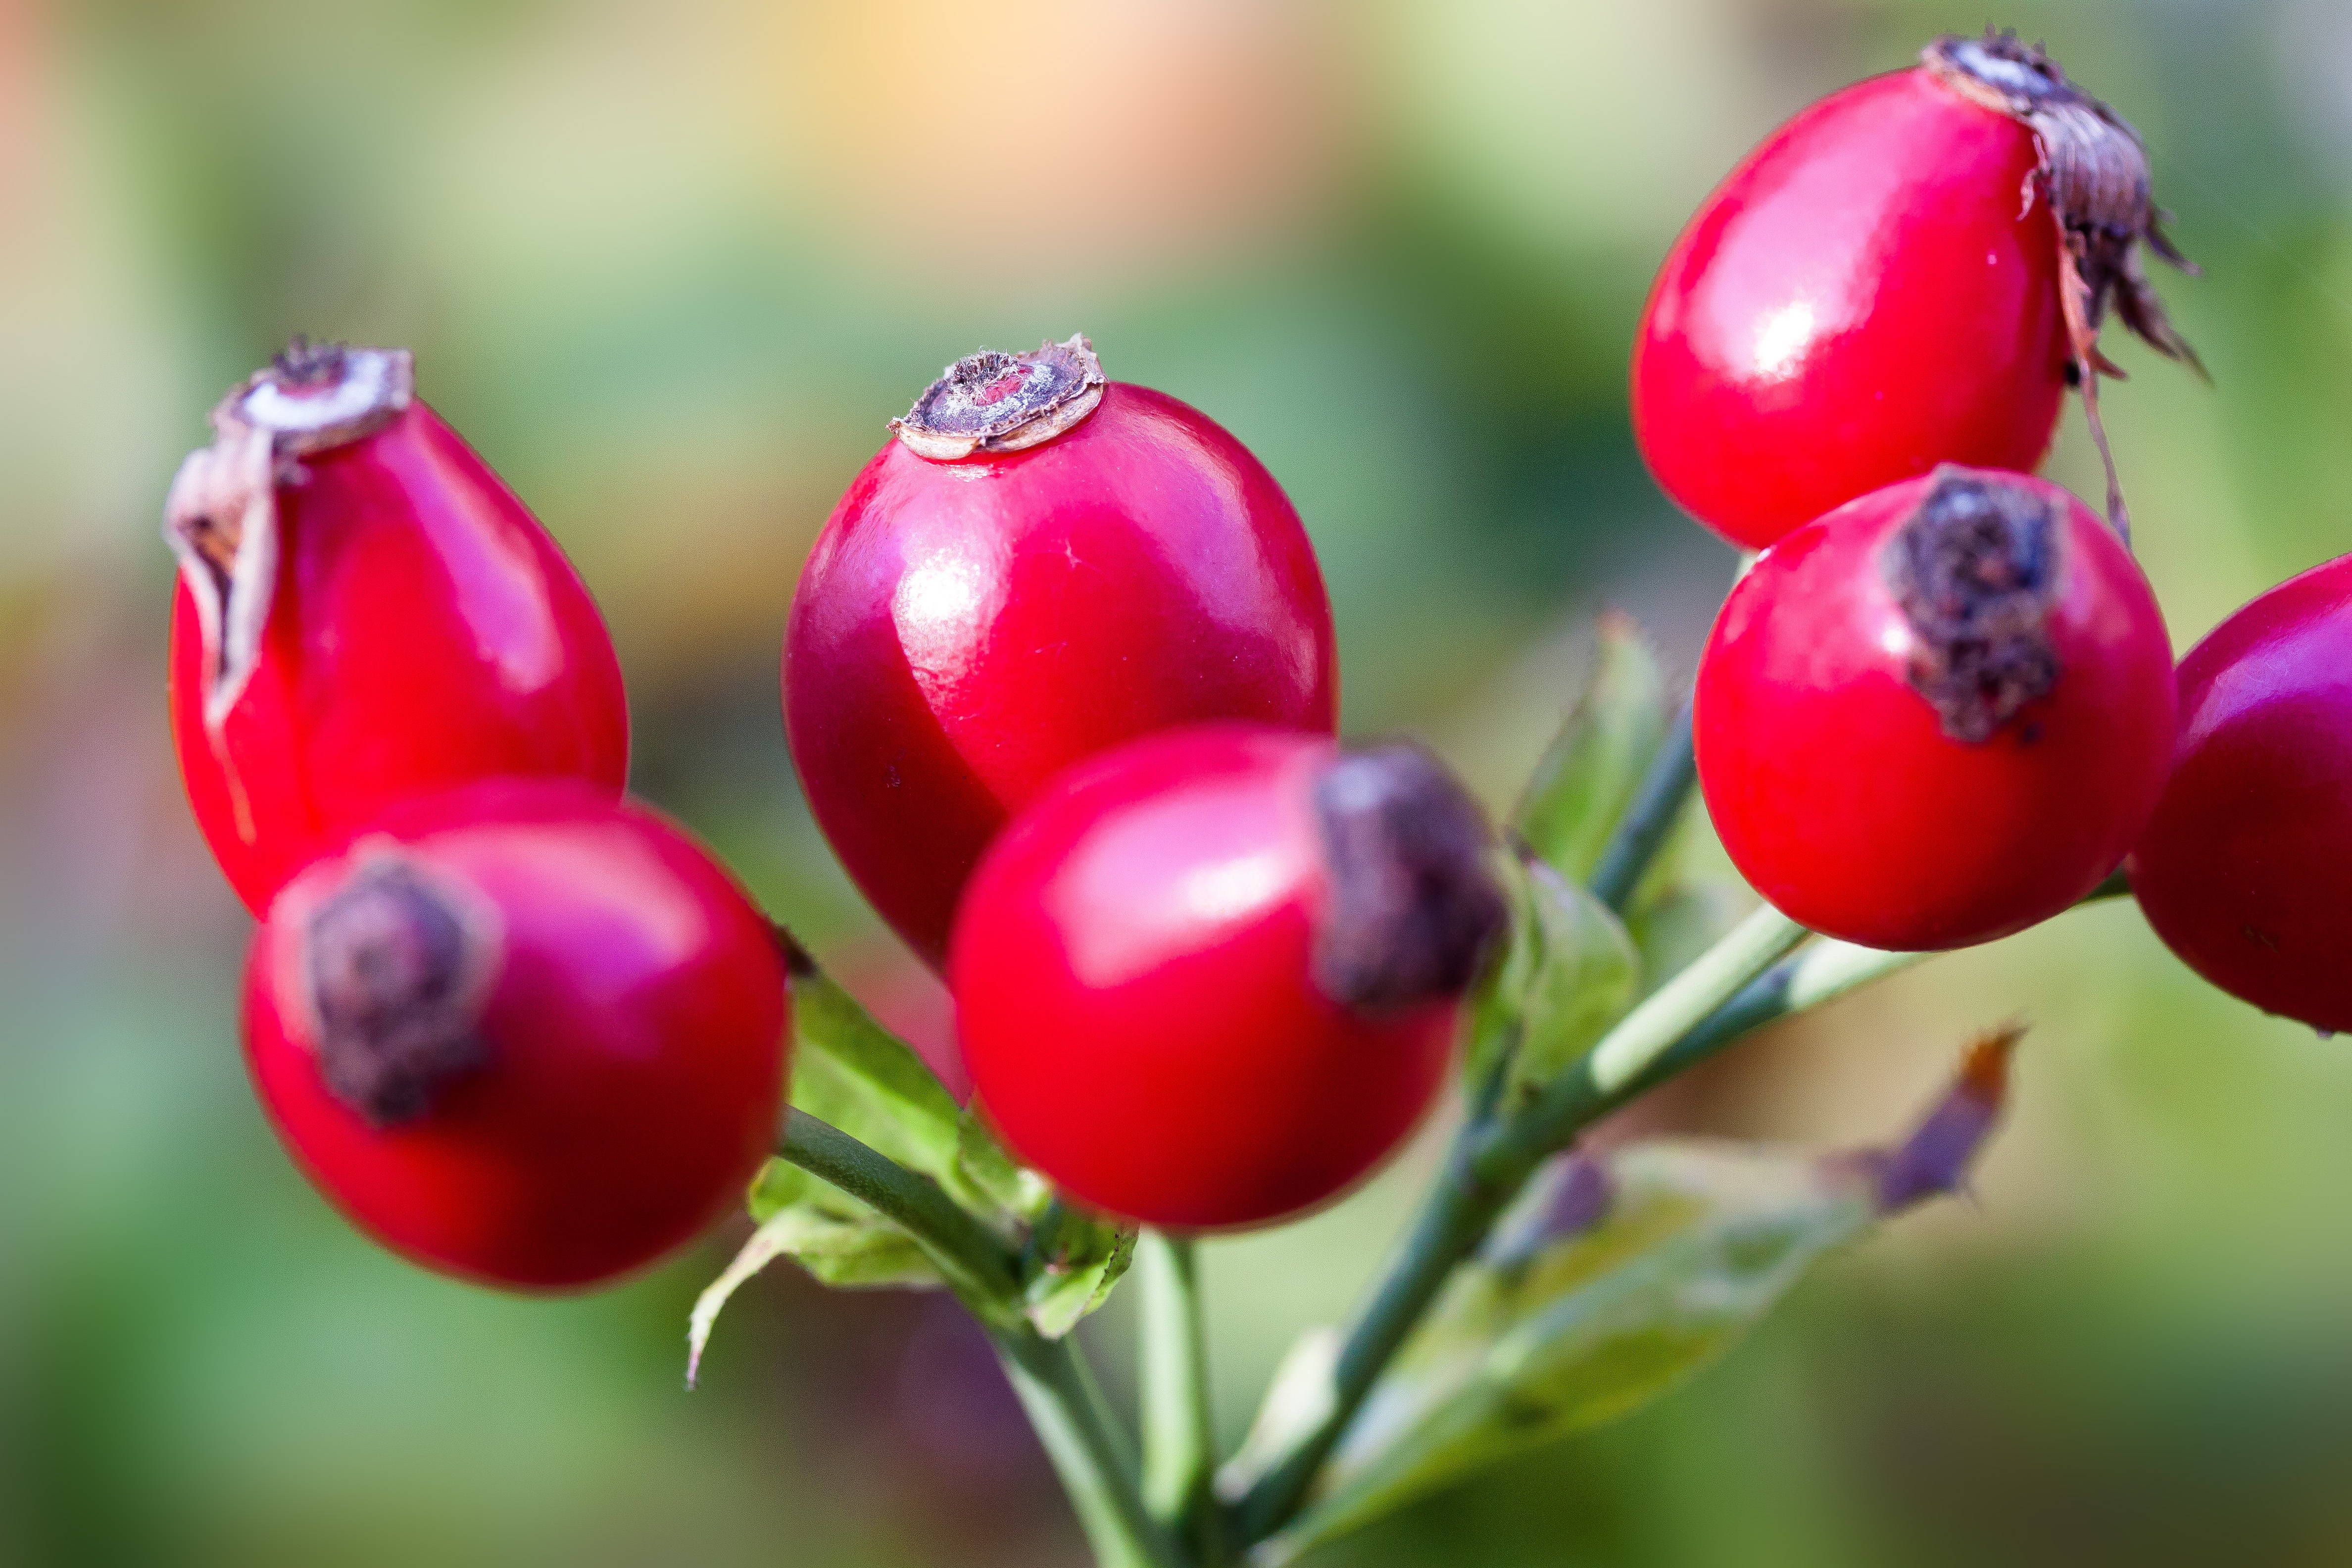
branch, blur, plant, fruit, berry, flower, food, red, produce, macro, grow, flora, close up, wild rose, rose hip, macro photography, dog rose, medicinal, flowering plant, rose family, acerola, malpighia, land plant